Angelina Love

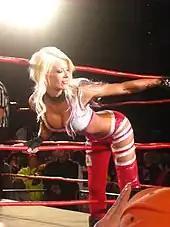
Love at a TNA live event

On March 13, 2011, at Victory Road, Love and Winter lost the Knockouts Tag Team Championship to Sarita and Rosita, after an interference by Velvet Sky backfired. On the March 24 episode of "Impact!", Winter, seemingly having control over Love's actions, prevented her from saving Sky from a beatdown at the hands of Sarita and Rosita. Love was kept under Winter's spell with drinks of what she described as her medicine. On the April 7 episode of "Impact!", Love turned heel by attacking Sky during a Knockouts Tag Team Championship match against Sarita and Rosita and left her to be pinned by the champions. On the April 28 episode of "Impact!", Love defeated Sky via submission in a singles match, no-selling all of her opponent's offense during the match. On the May 5 episode of "Impact!", Sky gained a measure of revenge on her former partner, when she teamed with Kurt Angle in a handicap mixed tag team match, where they defeated Love, Winter and Jeff Jarrett. The feud between the former Beautiful People partners seemingly ended on the May 19 episode of "Impact Wrestling", with Sky defeating Love and Winter in a handicap match.